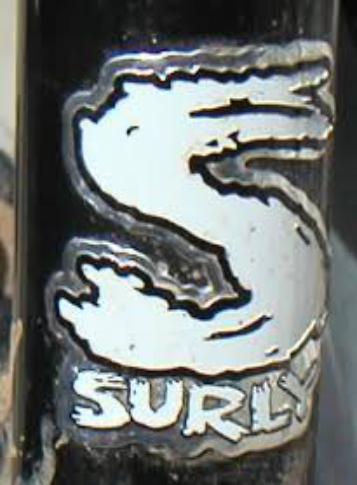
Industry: Sports